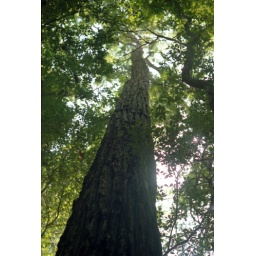
Tall Satinay tree (&lt;i&gt;Syncarpia hillii&lt;/i&gt;) growing by the walking track through the Pile Valley.Great Sandy National Park.Fraser Island.Queensland.